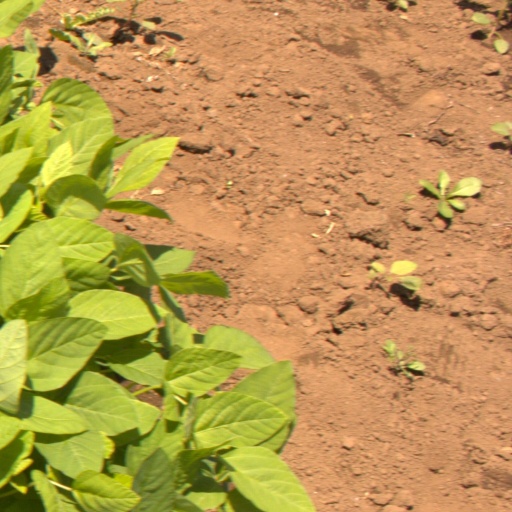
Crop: soybean